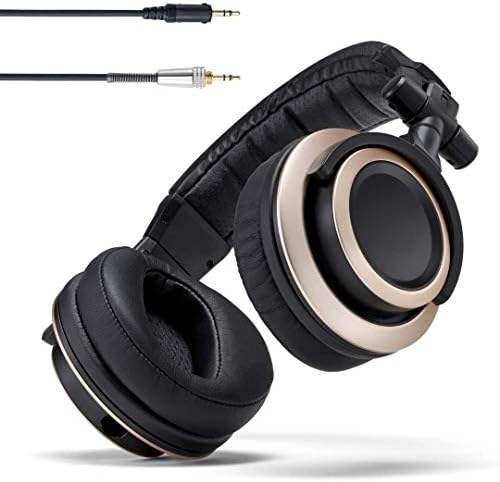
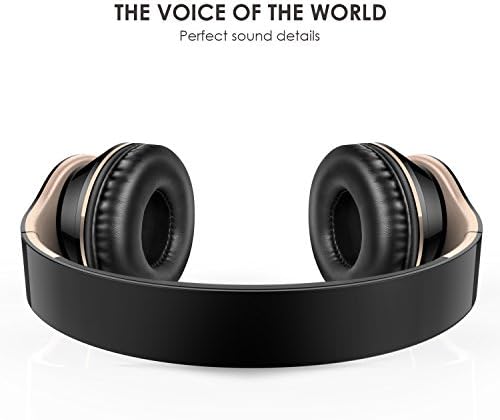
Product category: headphones
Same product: no